Sydenham Hospital

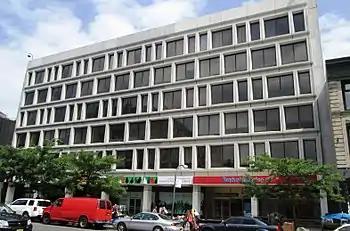
The Sydenham Hospital Clinic at 215 West 125th Street was built in 1971 as the "Commonwealth Building" and was designed by Hausman & Rosenberg.

Sydenham opened in 1892, occupying nine houses on 116th Street near 2nd Avenue as of 1911 serving mostly African American patients. Around 1924 the hospital moved to a new 200-bed building at the intersection of West 125 Street and Lenox Avenue. In 1944 the staff doctors were all white despite serving a mostly African American community. Soon after, it was the first hospital to have a full desegregated interracial policy with six African American trustees and twenty African Americans on staff. It was New York City's first full-service hospital to hire African-American doctors, and later became known for hiring African American doctors and nurses when other nearby hospitals would not.